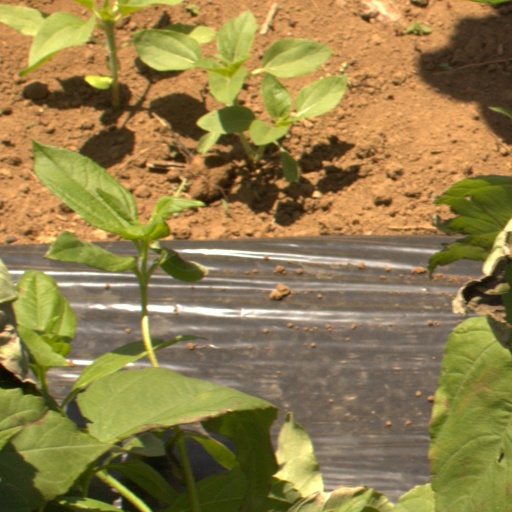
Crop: Jerusalem artichoke